Ohlange High School

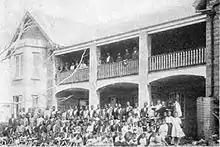
The 1917 Girls' building at Ohlange

In its early years the school taught not only basic education but also vocational skills such as journalism, shoe and dressmaking, carpentry, motor mechanics and agriculture. Dube contributed to the administration, as well as teaching journalism. The academic side was not ignored and in 1915 the first Ohlange students went to study at the University College of the Cape of Good Hope. 1917 saw the construction of a girls' dormitory. The purpose here was to establish a teacher training centre, which was seen as a female career.